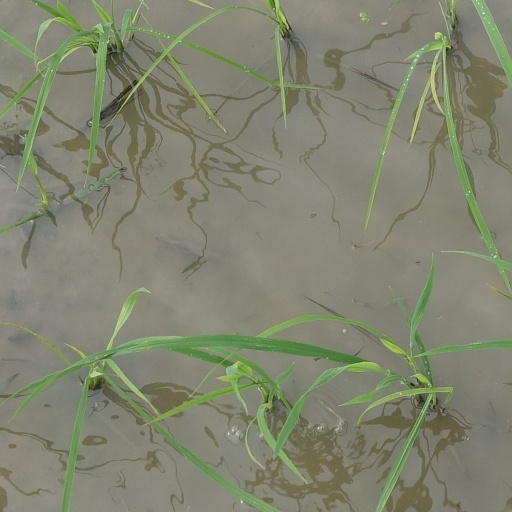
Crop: rice